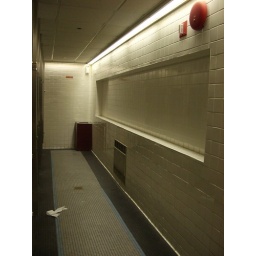
It reminded me of a boarded up coney island hot dog vending window in the off-season